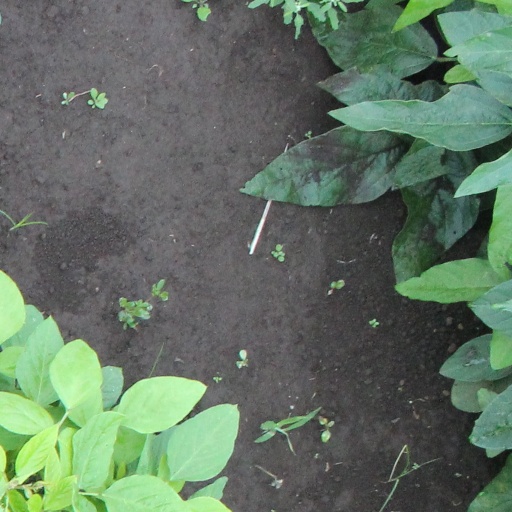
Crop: soybean